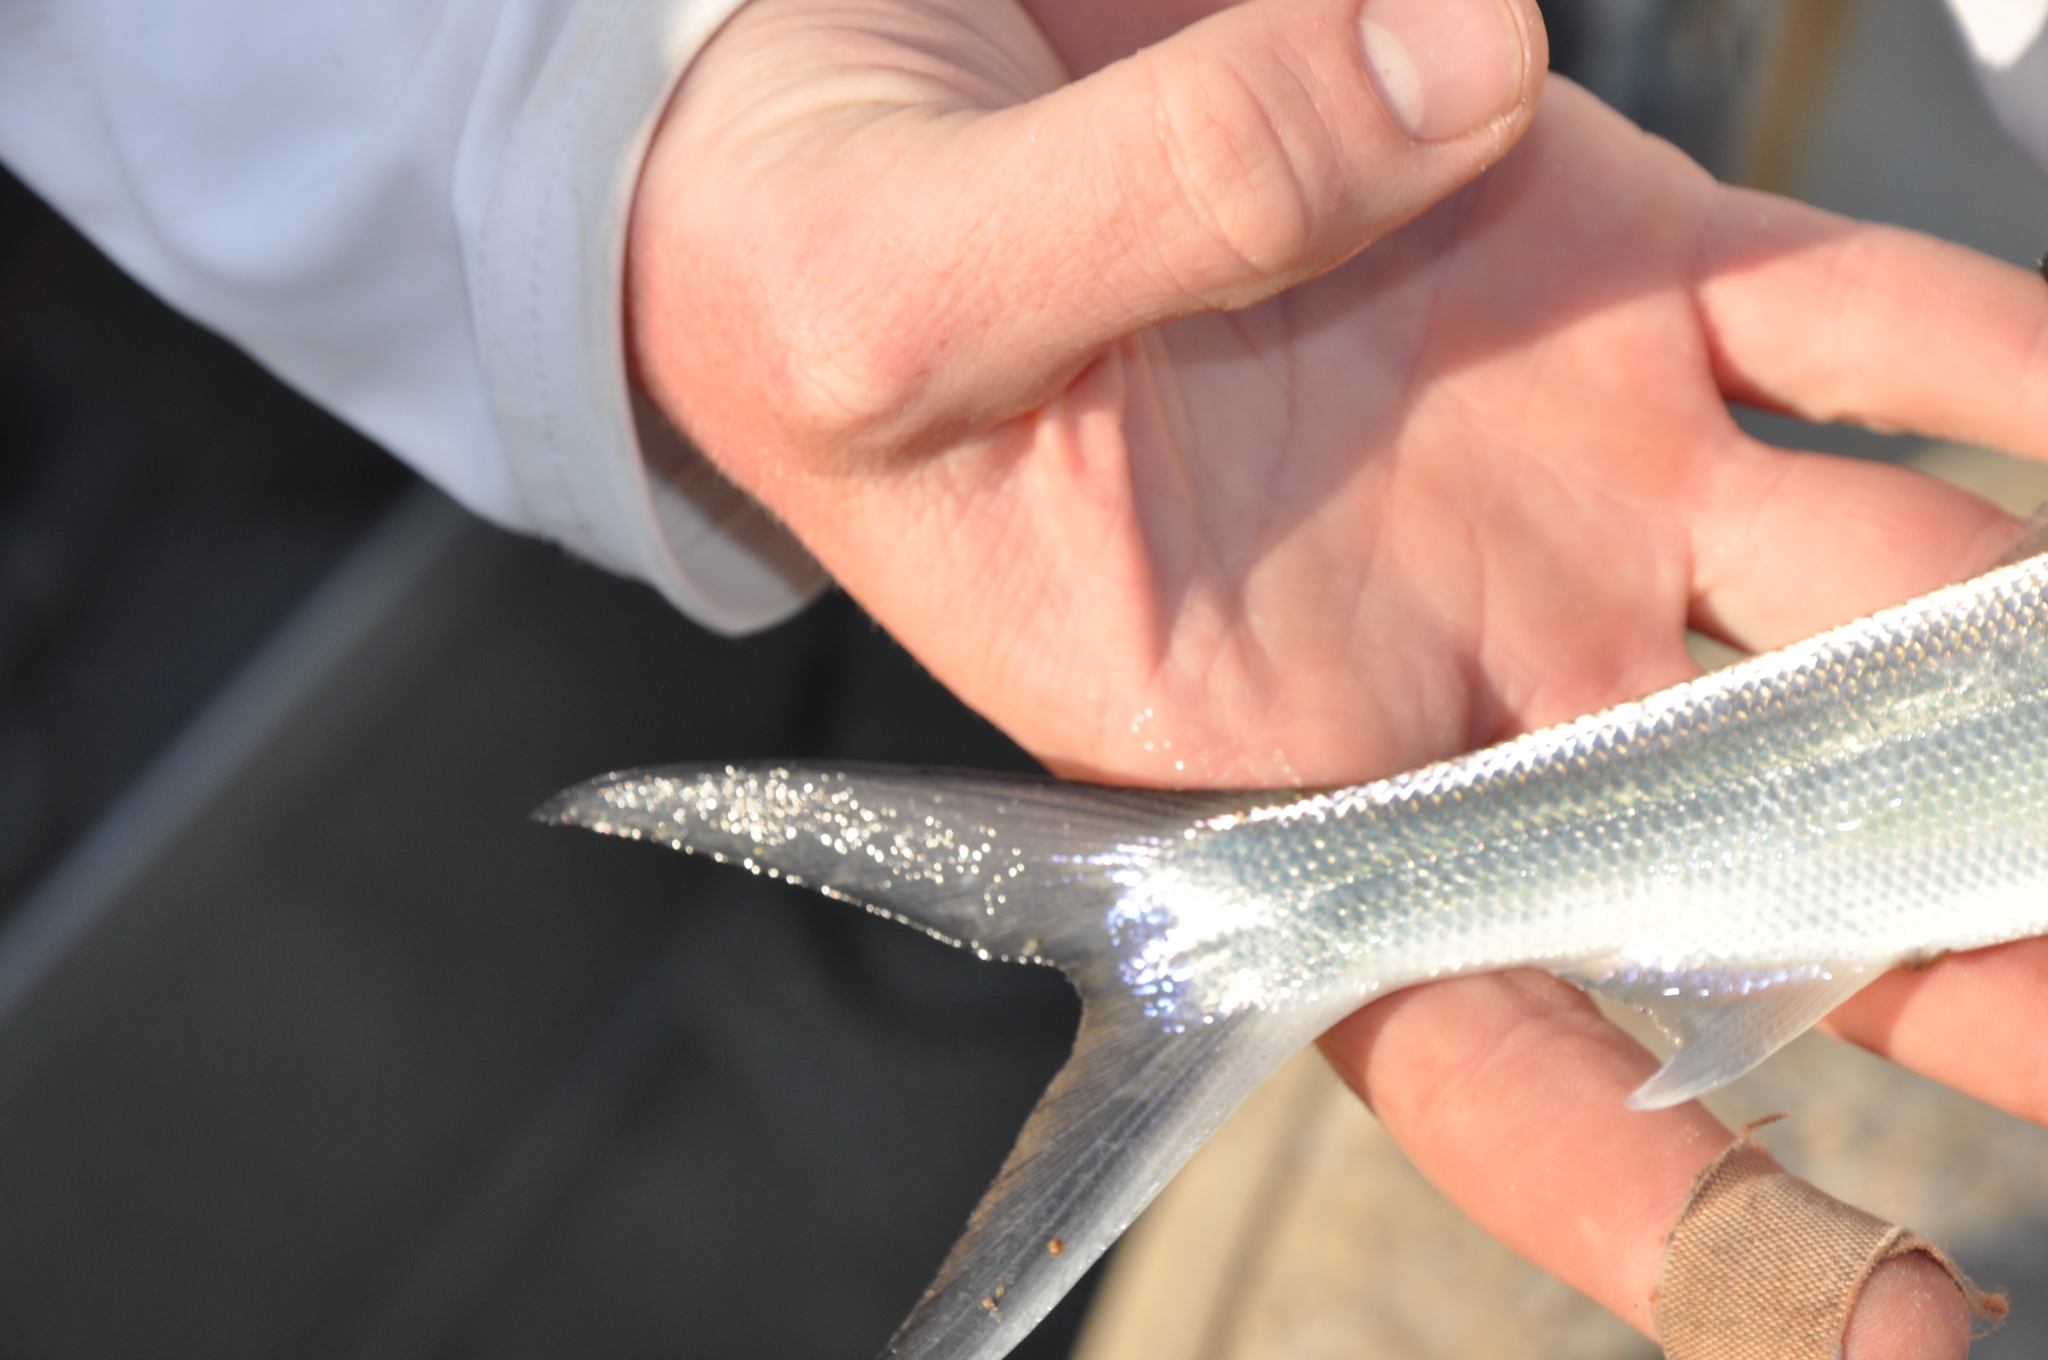
fish (species not among the labelled classes)